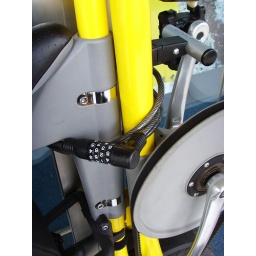
Cable lock coiled below seat and round the pole you want locking to.